USAT Sheridan

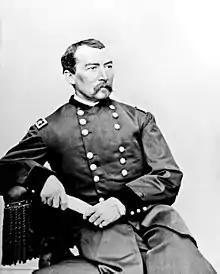
General Phillip Sheridan, "Sheridan"s namesake

While the Atlantic Transport Line was controlled by American shipping magnate Bernard N. Baker, its operations were run from Britain. "Massachusetts"' home port was London and she was registered as a British ship. During her six-year career with Atlantic Transport Line she was assigned to the New York to London route.